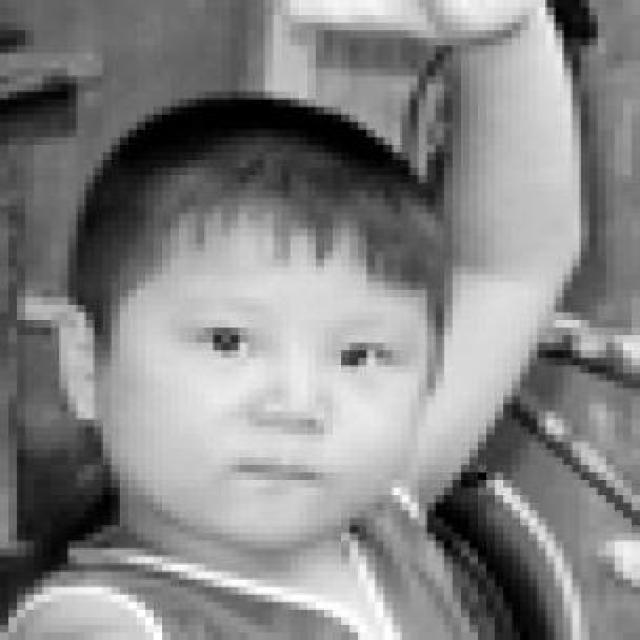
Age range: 0-12